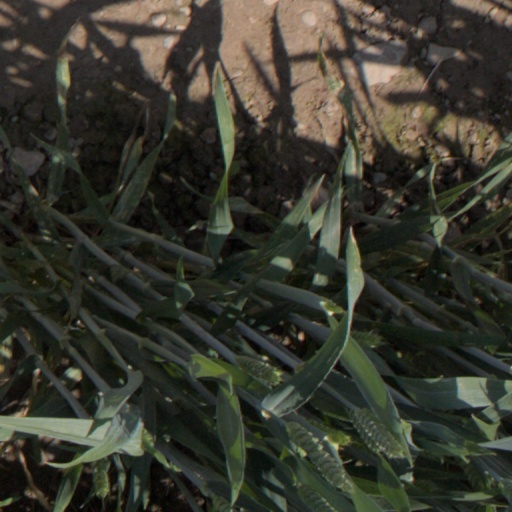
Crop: wheat